Question: What animals are shown on the computer?
Tambaya: Waɗan ne dabbobi ne aka nuna a na'urar komfutar?
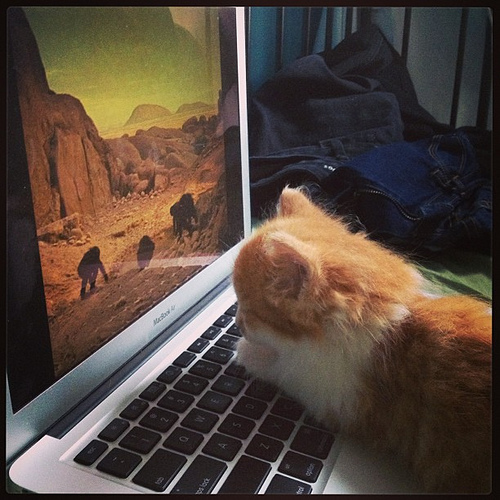
Answer: Monkeys.
Amsa: Birai.